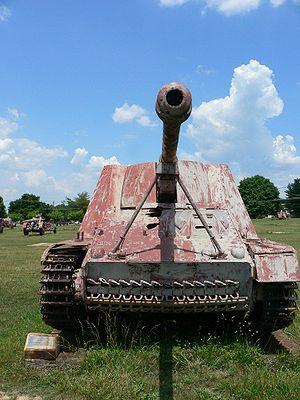
Le Nashorn, codifié Sd.Kfz. 164, désigné initialement sous le nom de Hornisse était un chasseur de chars allemand de la Seconde Guerre mondiale.